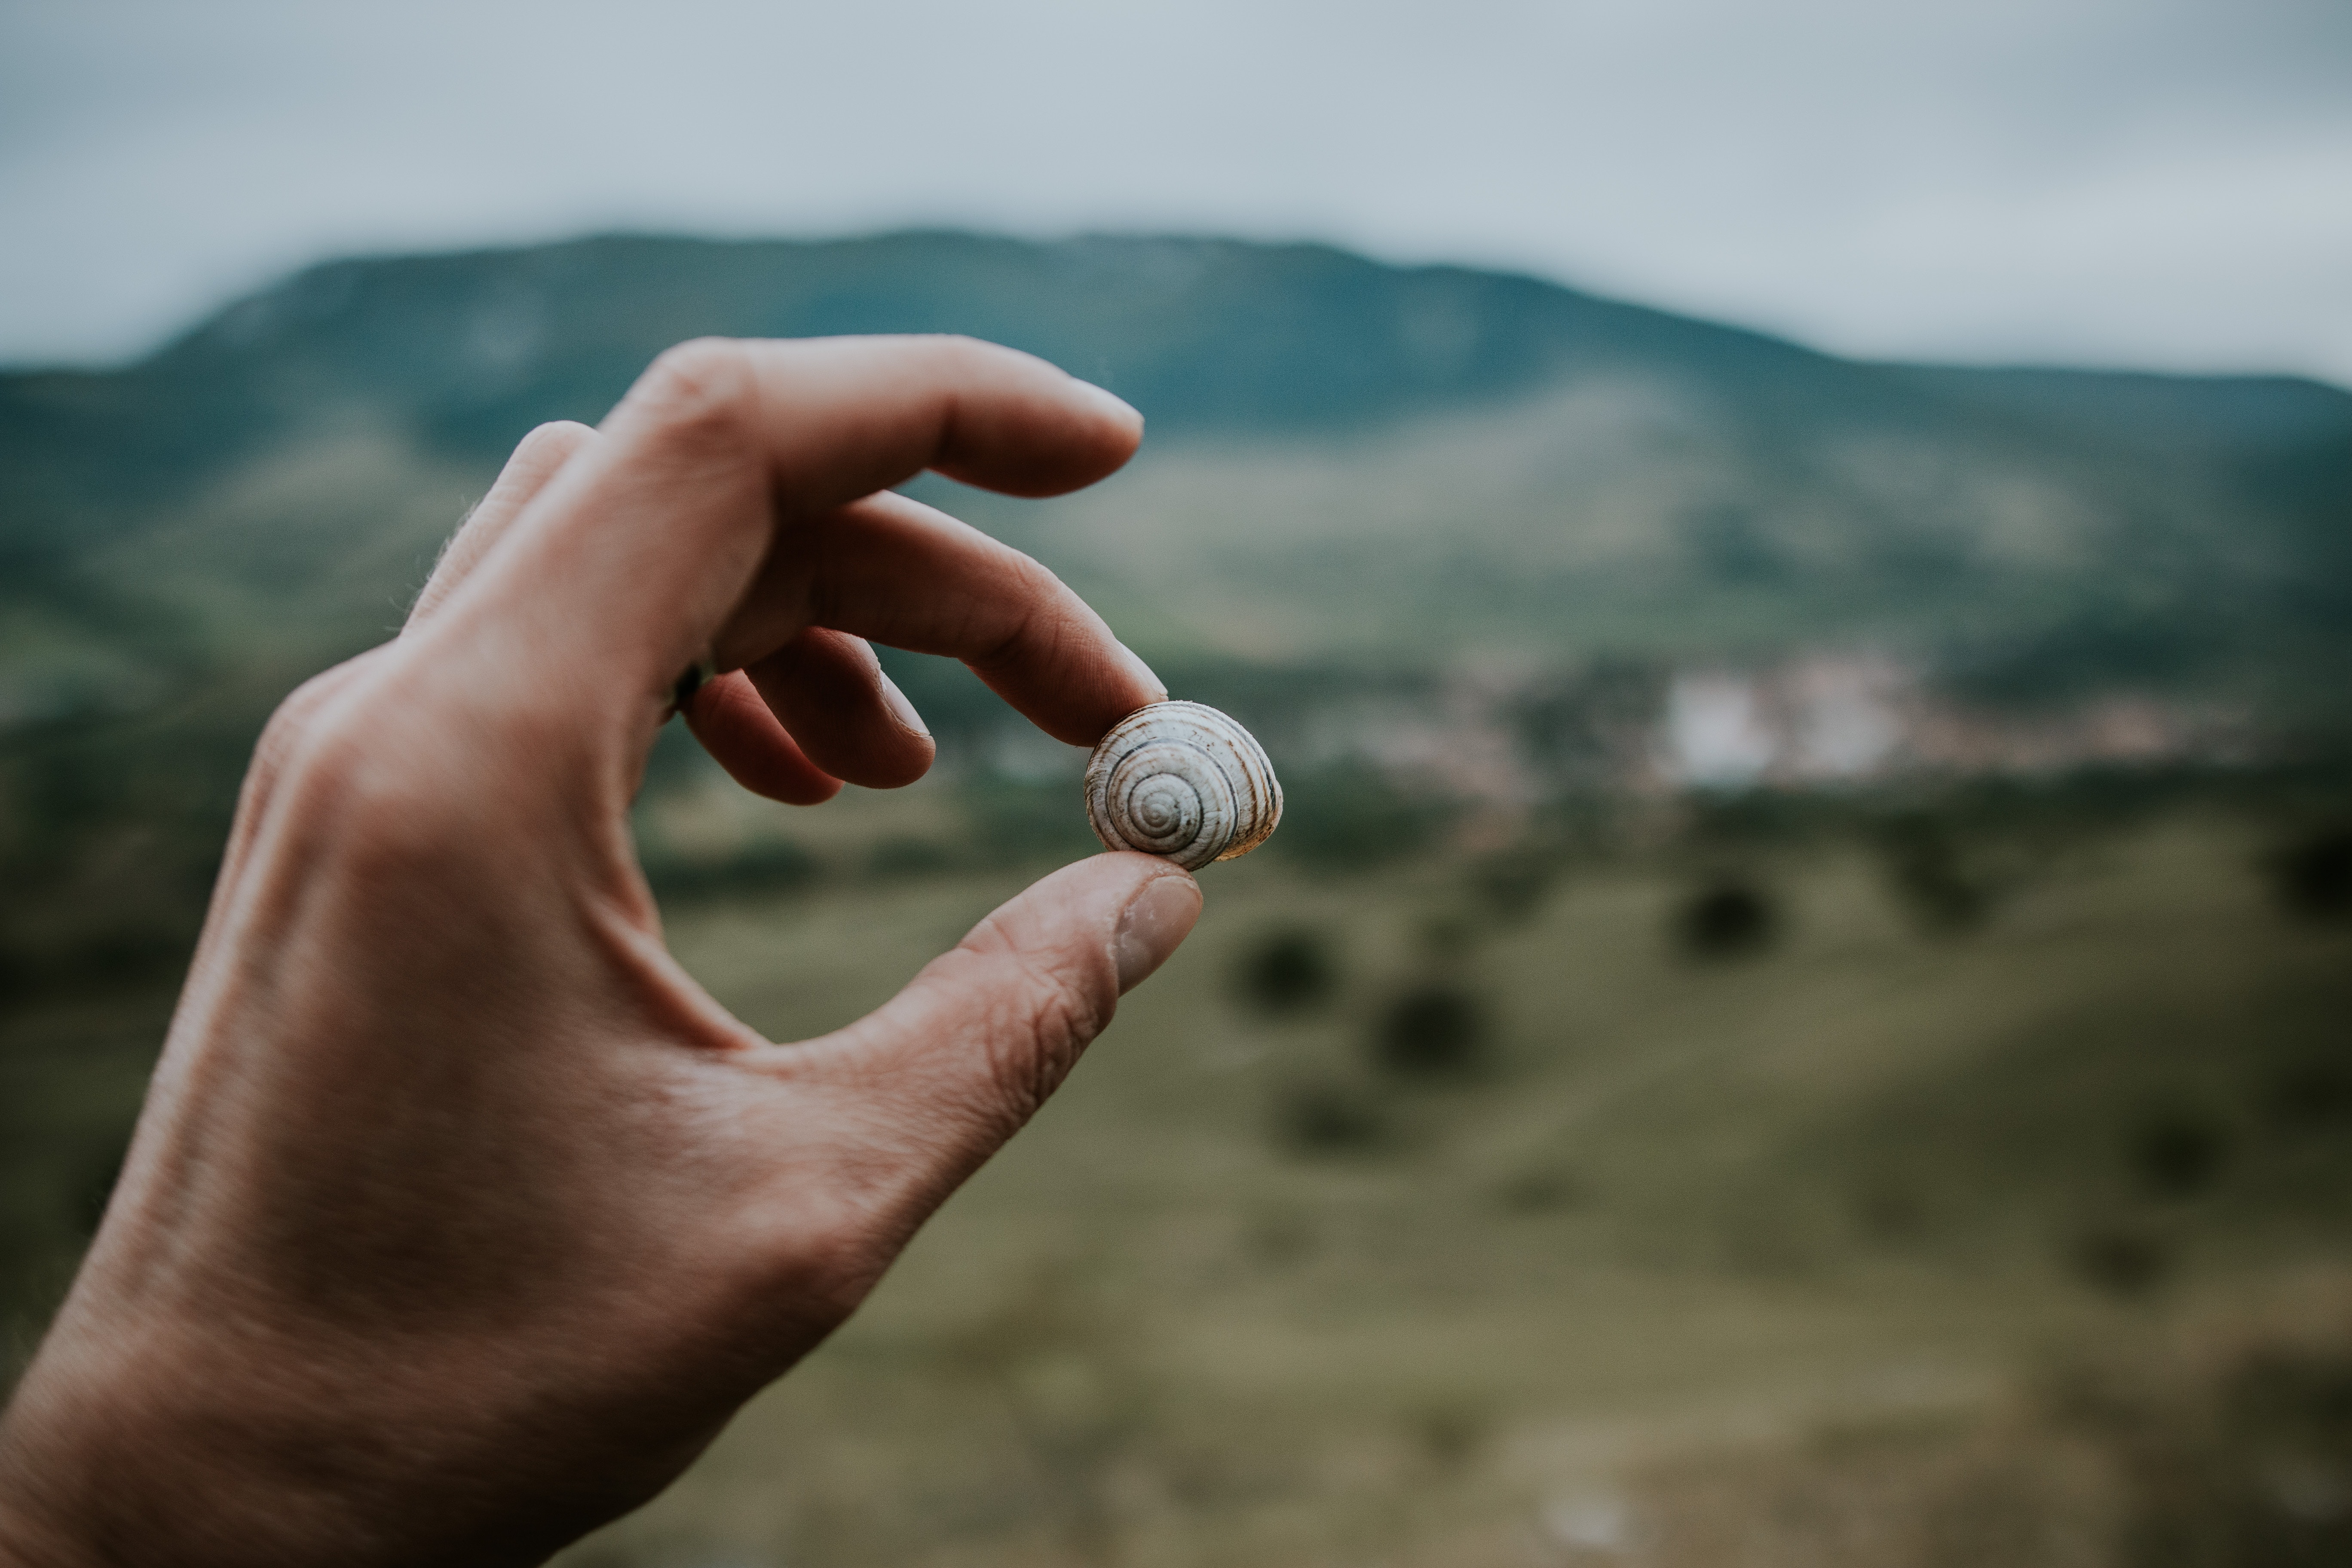
hand, finger, rock, human, geology, vacation, photography, thumb, soil